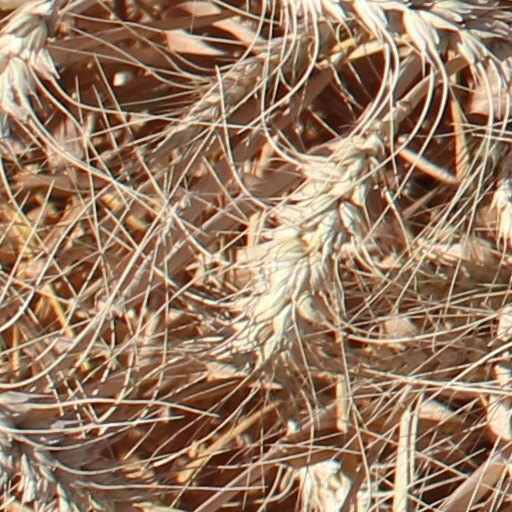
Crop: wheat